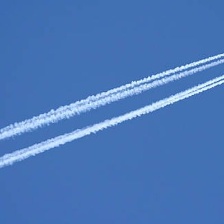
Cloud type: Contrail